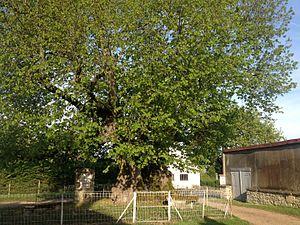
Le Sully de Pesselières.
Pesselières parfois écrit Pesselière, est un hameau de Sougères-en-Puisaye. Il est situé à environ 1,5 km à l'est du bourg du village. En 2014, il est peuplé par environ cent trente habitants.
Sougères-en-Puisaye est une commune française située dans le département de l'Yonne en région Bourgogne-Franche-Comté ; malgré son toponyme, ses paysages semblent plutôt l'associer à la région naturelle de la Forterre.